Le Puy du Fou

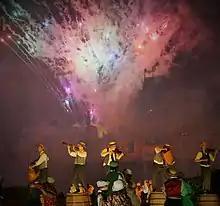
Cinéscénie

The main show takes place in the evening on an outdoor stage. It tells the story of 700 years of history in the area. The Cinéscénie is the largest stage in the world, having 1,200 actors, hundreds of horses, and about 800 fireworks per performance. All of the dialogue is in French, but translation headsets are available in five different languages. All of the actors and actresses, including the children, are volunteers from the local villages. The Cinéscénie is only performed during peak season. It is bookable separately and has a separate entrance.